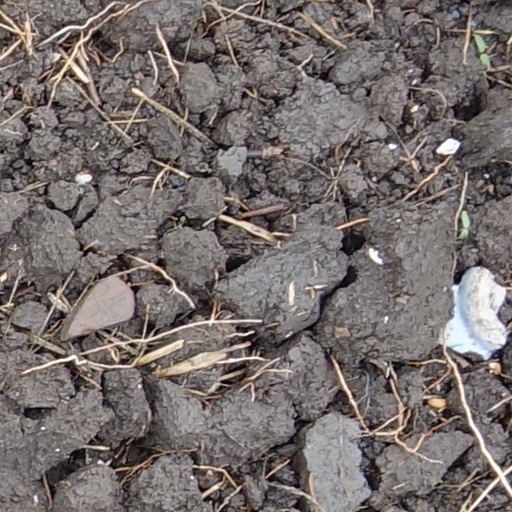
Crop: wheat